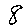
Label: 8